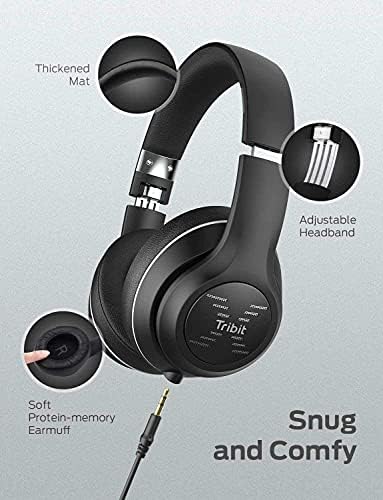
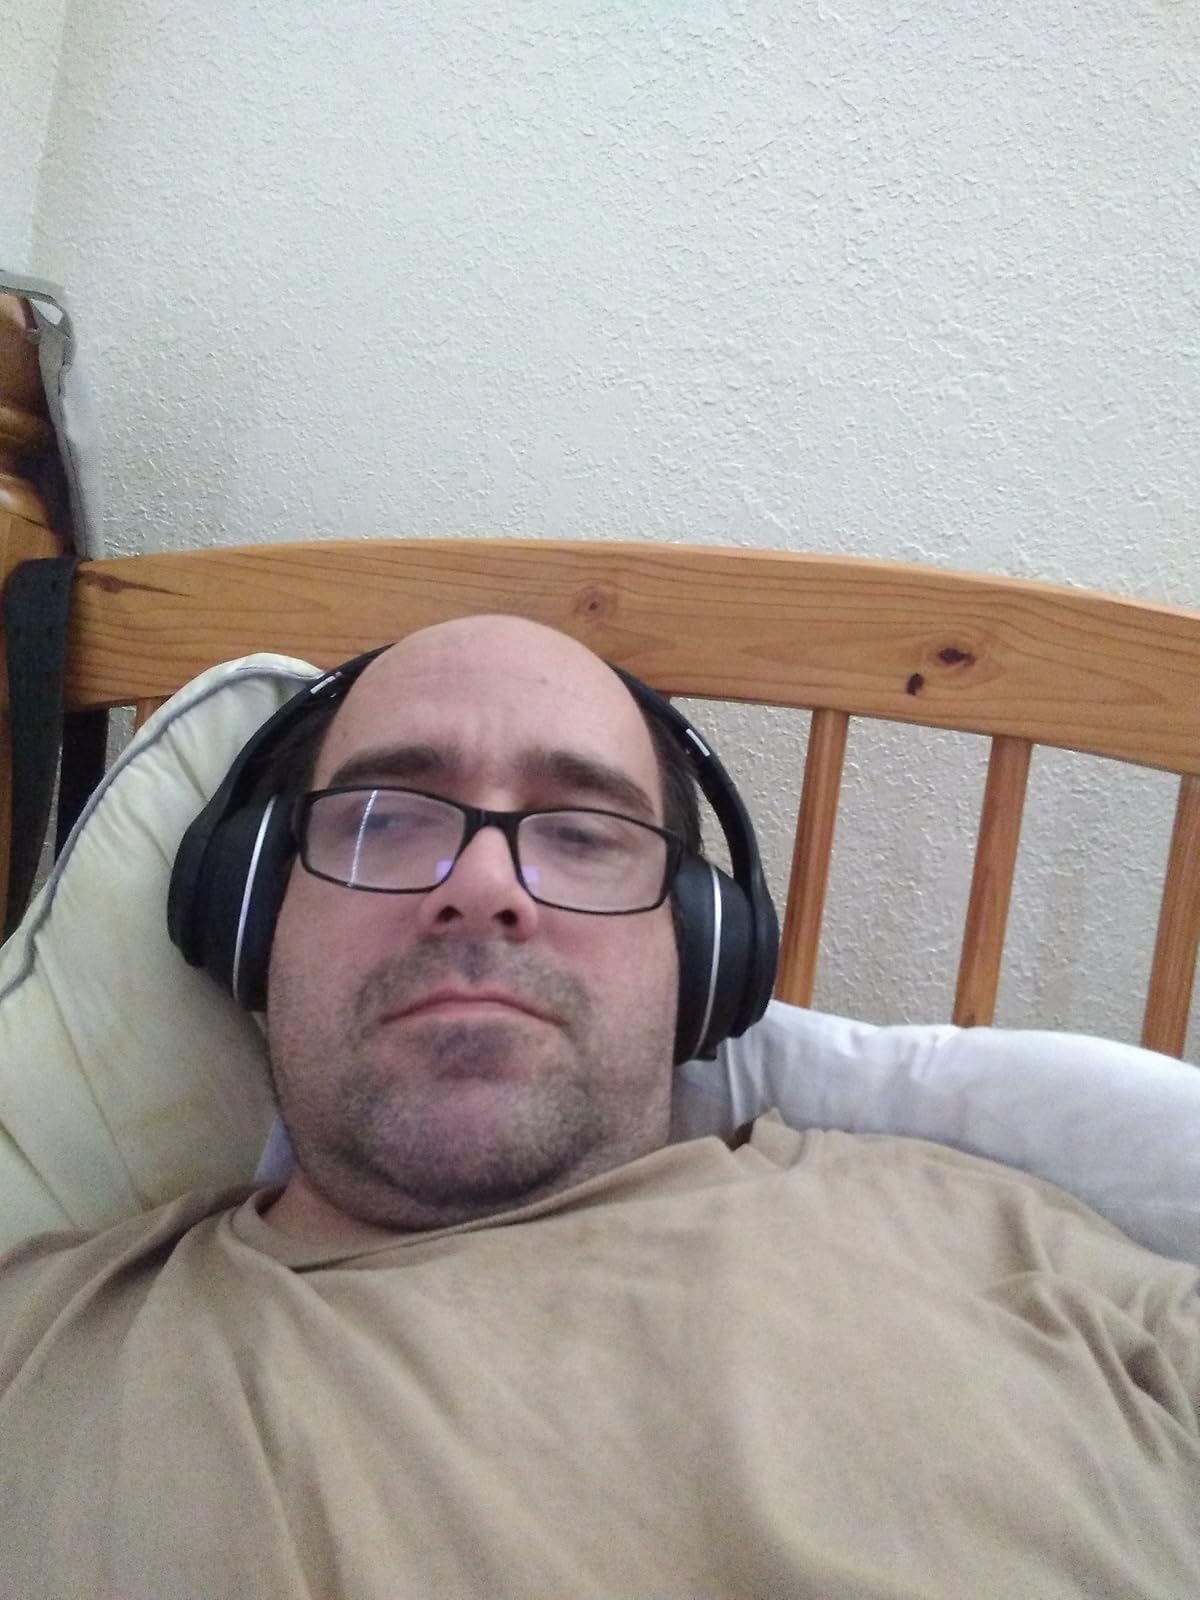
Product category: headphones
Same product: yes